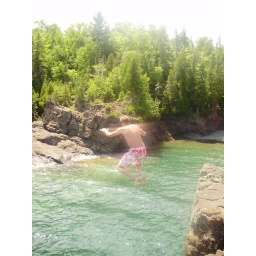
Alex jumping in at black rocks